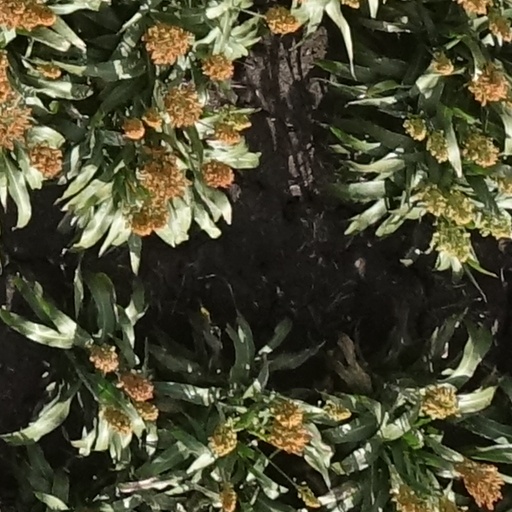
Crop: sorghum